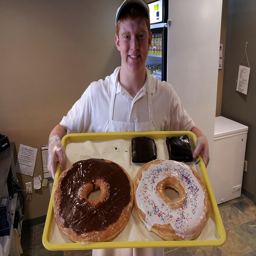
A guy holding up a tray with two huge pastries.
A man is holding a tray with two huge donuts.
A person holding a tray with two huge doughnuts.
Man holding tray with large doughnuts in room
A man is showing off two very large donuts.